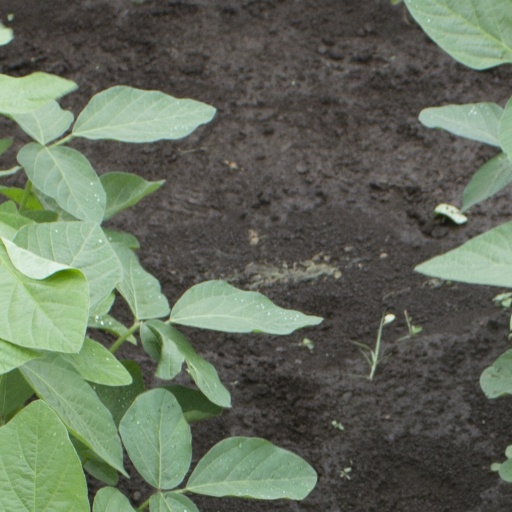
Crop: soybean